History of tram and light rail transit systems by country

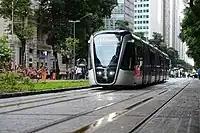
VLT Carioca light rail of Rio de Janeiro

Although tram systems were well-established in Asia at the start of the 20th century, they began a steady decline during the mid to late 1930s. The 1960s marked the end of the continent's dominance in public transportation, with most major systems closed and their equipment and rail sold for scrap; however, a number of systems continue to operate in the Russian Far East and Japan. Kolkata has Asia's oldest operating electric tram system which currently runs 3 routes, operating since 1902. There is rekindled interest in tram transport with surviving systems being upgraded and new systems being constructed. In China, several new systems have opened in the past few years with several more under construction.